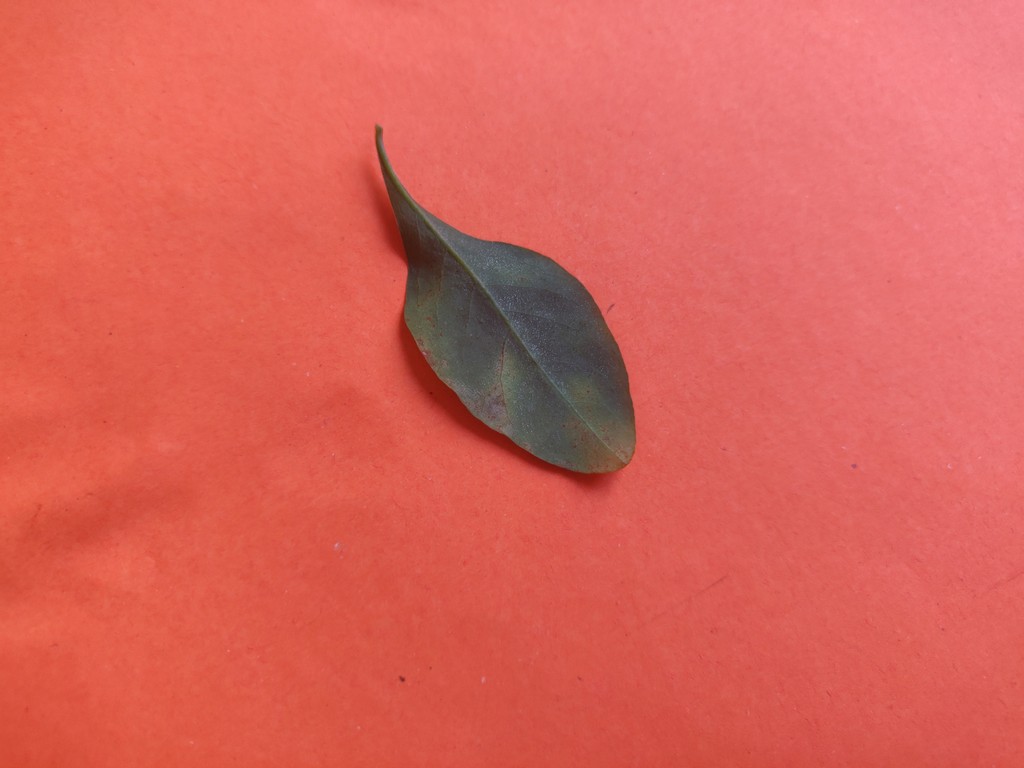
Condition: Unhealthy
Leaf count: single
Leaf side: back